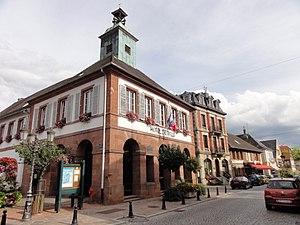
Alsace, Bas-Rhin, Ingwiller, Hôtel de Ville (XIXe): This building is inscrit au titre des Monuments Historiques. It is indexed in the Base Mérimée, a database of architectural heritage maintained by the French Ministry of Culture,
Ingwiller est une commune française de la plaine d'Alsace située à 37,8 km au nord-ouest de Strasbourg, dans le département du Bas-Rhin, en région Grand Est.
L'hôtel de ville d'Ingwiller est un monument historique situé à Ingwiller, dans le département français du Bas-Rhin.
Cet article recense une partie des monuments historiques du Bas-Rhin, en France.